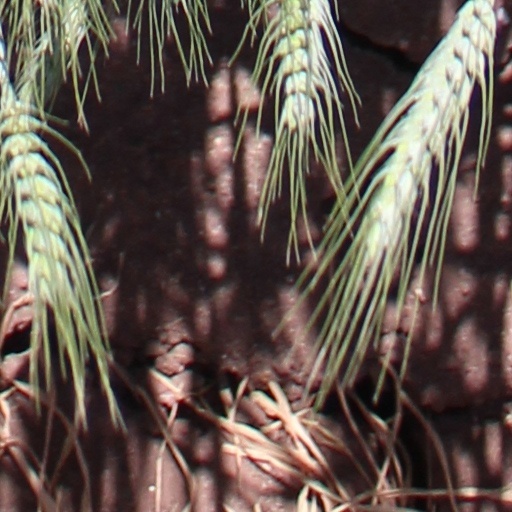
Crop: wheat